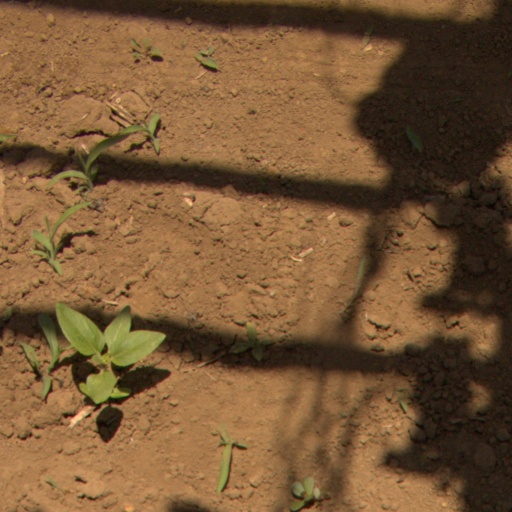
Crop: Jerusalem artichoke